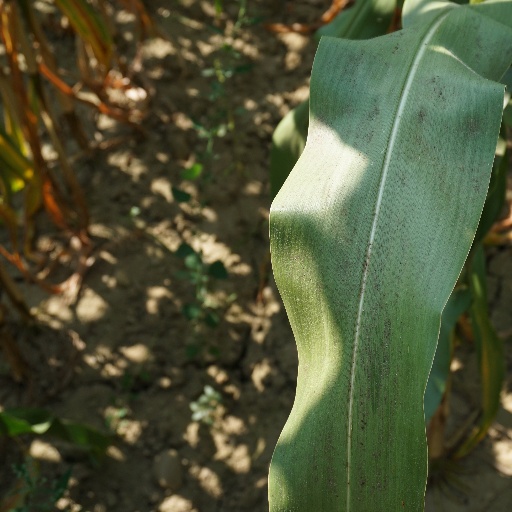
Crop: maize; corn